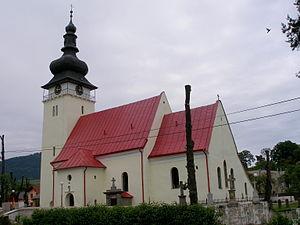
Brezovica est un village de Slovaquie situé dans la région de Prešov.